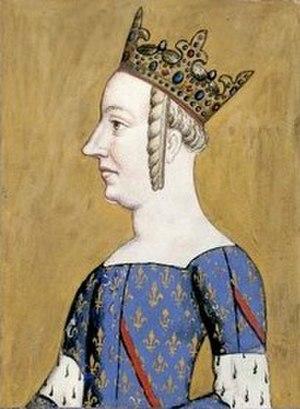
La reine de France est l'épouse du roi de France.